List of the wettest tropical cyclones in the United States

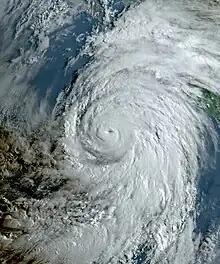
Hurricane Hilary (2023)

Eloise's remnants brought great moisture to the Northeast third of the United States in the combination of warm, tropical air and cold air from a cold front. From Virginia through New Jersey, of rain were reported, while New York and Pennsylvania experienced . Westminster, Maryland received the maximum amount from the storm in this region with a total of . The 1935 Labor Day hurricane holds the record for producing the most rainfall in Maryland.